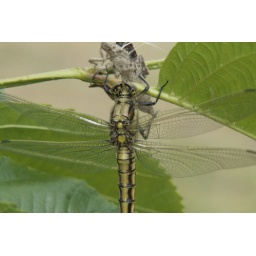
from water to sky in 4 hours